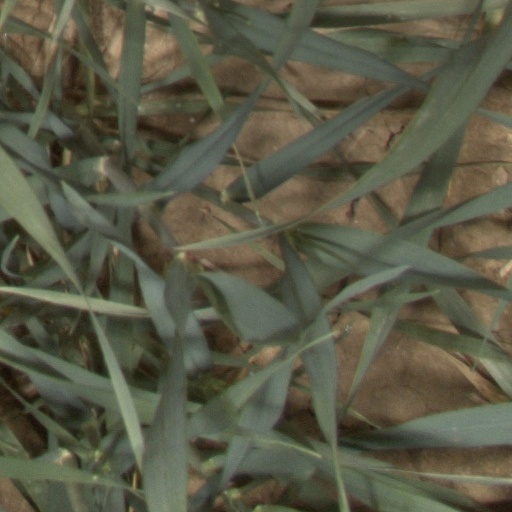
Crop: wheat